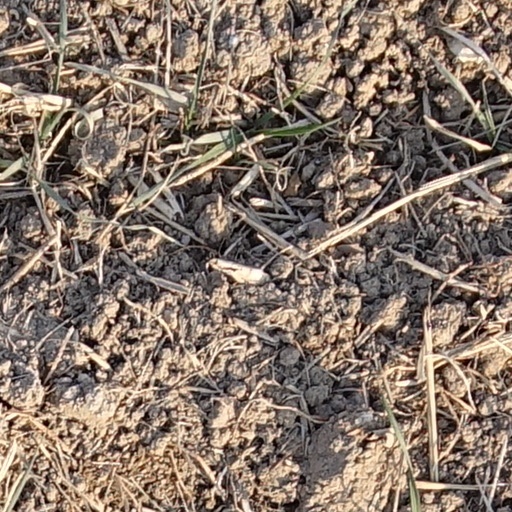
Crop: wheat